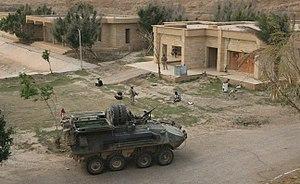
La reconnaissance blindée est la combinaison de la reconnaissance militaire et du combat armé par des soldats, à l’aide de chars et de véhicules de reconnaissance blindés sur roues ou sur chenilles. Si la mission de reconnaissance vise à recueillir des renseignements sur l’ennemi à l’aide de véhicules de reconnaissance, la reconnaissance blindée ajoute la capacité de combattre à des fins de renseignement et d’influencer l’ennemi par l’exécution de tâches blindées traditionnelles. Par exemple, la reconnaissance en force vise à entrer en contact avec l'ennemi afin de le forcer à réagir et, ainsi, à dévoiler sa position et la composition de sa force.